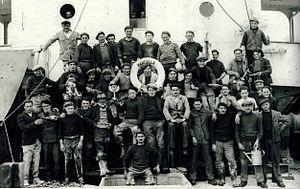
L'équipage du ""Marcella"" en 1938, à Saint-Pierre-et-Miquelon."
Les terre-neuvas sont les pêcheurs qui, du XVIᵉ siècle au XXᵉ siècle, partaient chaque année des côtes européennes pour pêcher la morue sur les grands Bancs de Terre-Neuve, au large du Canada. Ces pêcheurs étaient majoritairement français mais également basques espagnols, portugais et anglais. Cette pêche a pris fin à cause de la raréfaction du poisson à la fin du XXᵉ siècle due à la surpêche.
Un marin est une personne dont la profession est de naviguer sur les mers et les océans.